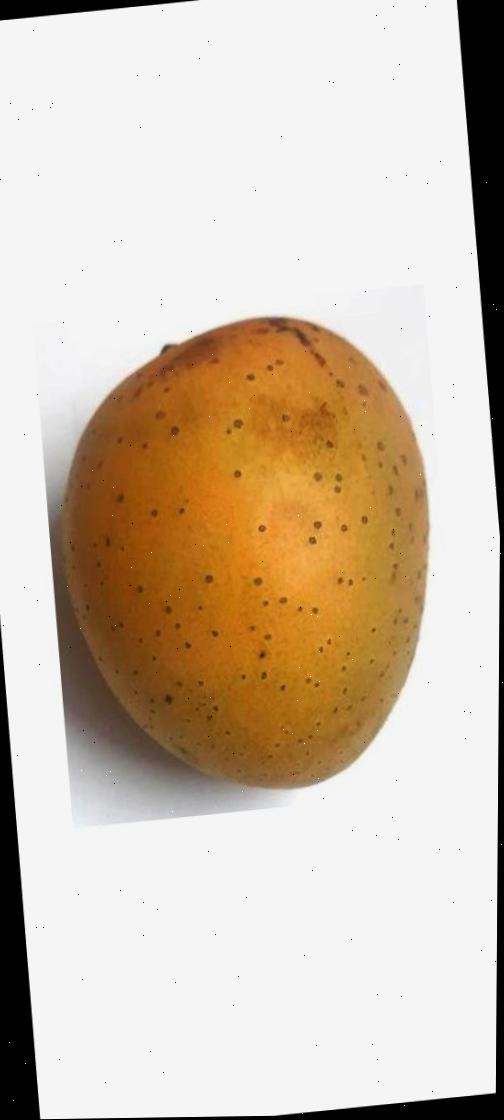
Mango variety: Gourmoti